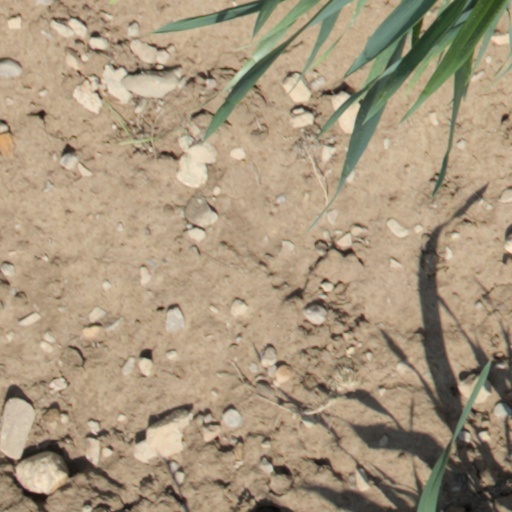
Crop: wheat